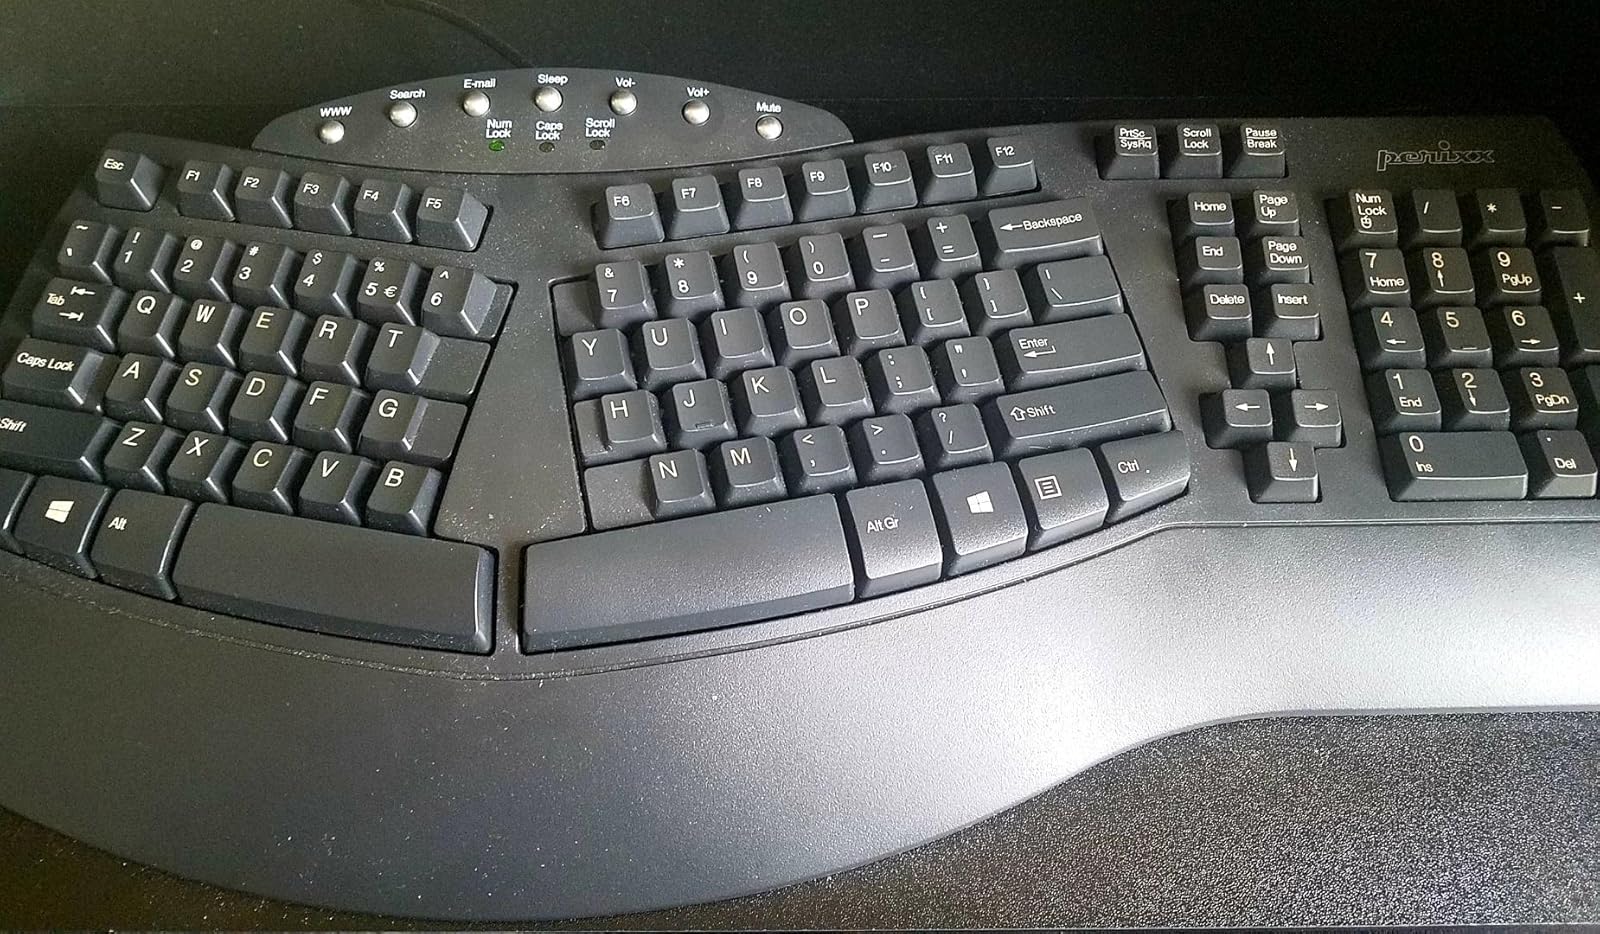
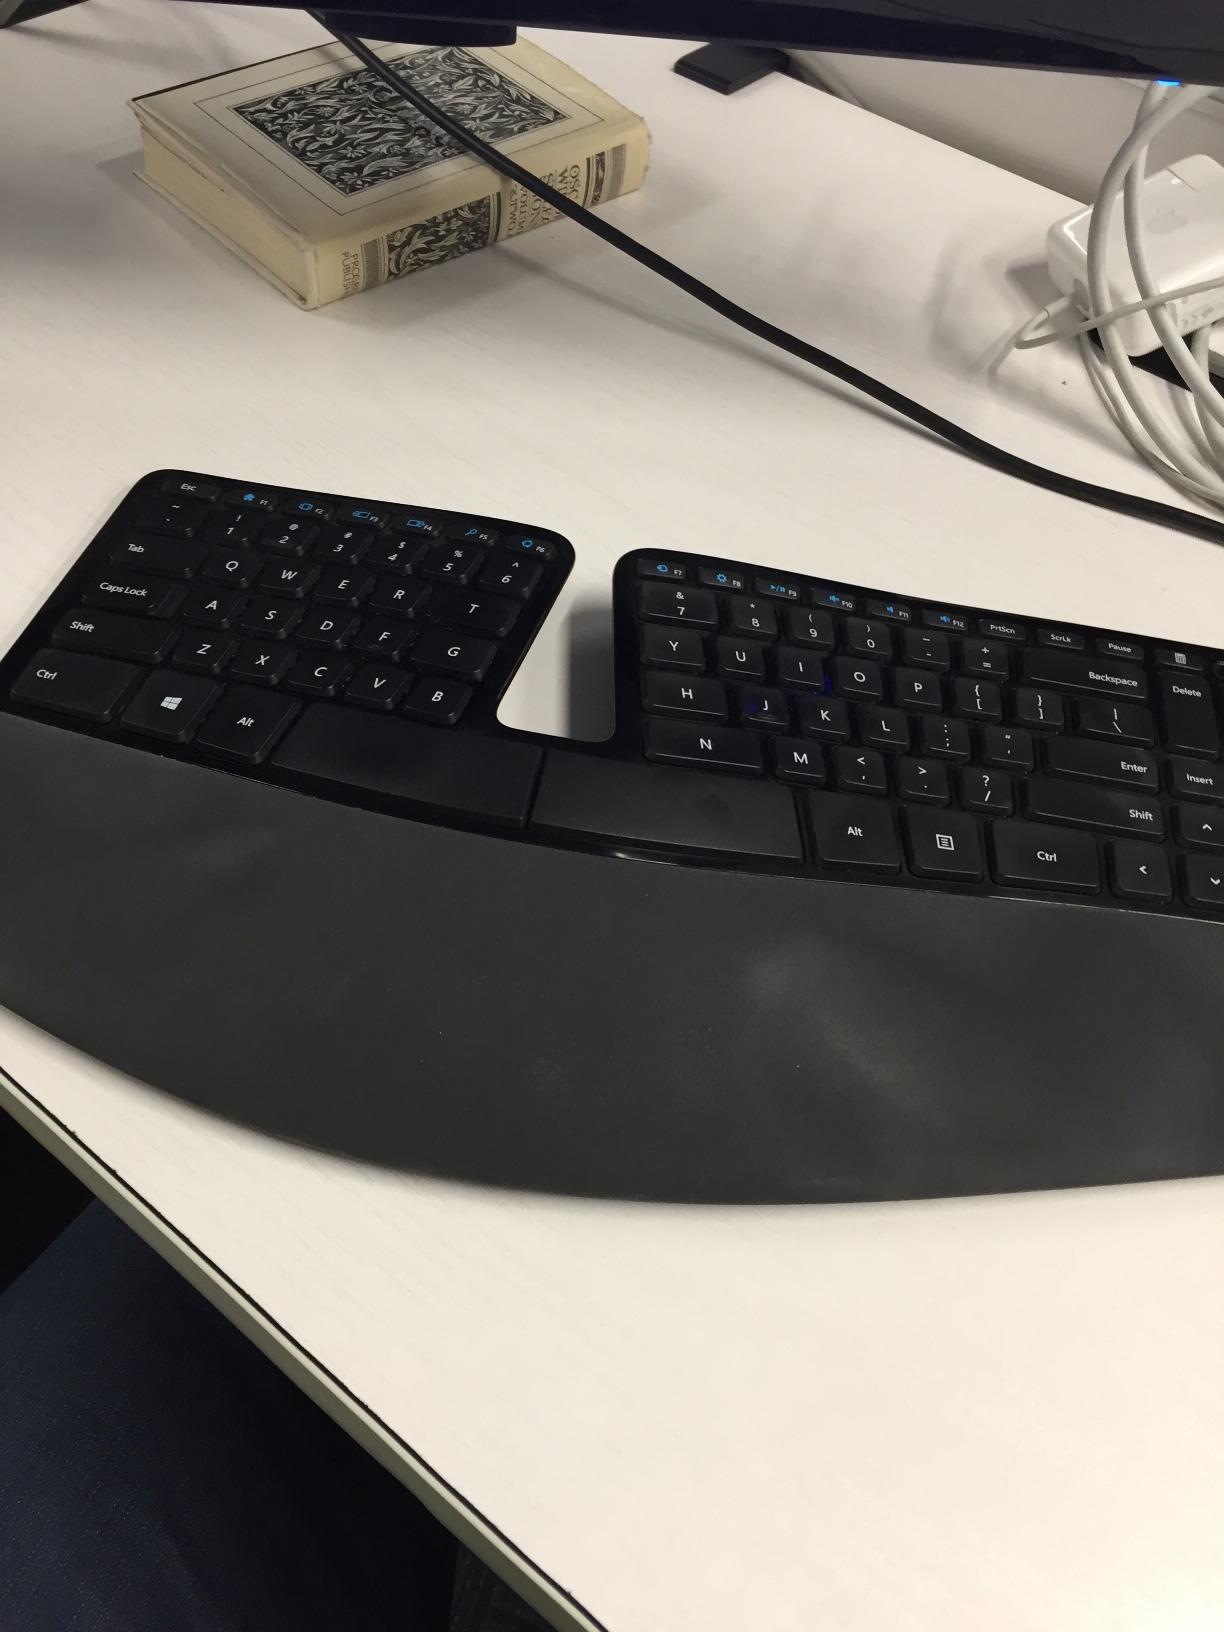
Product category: keyboard
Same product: no